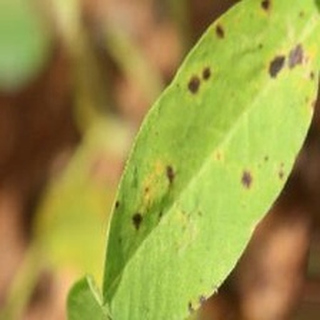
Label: groundnut_late_leaf_spot